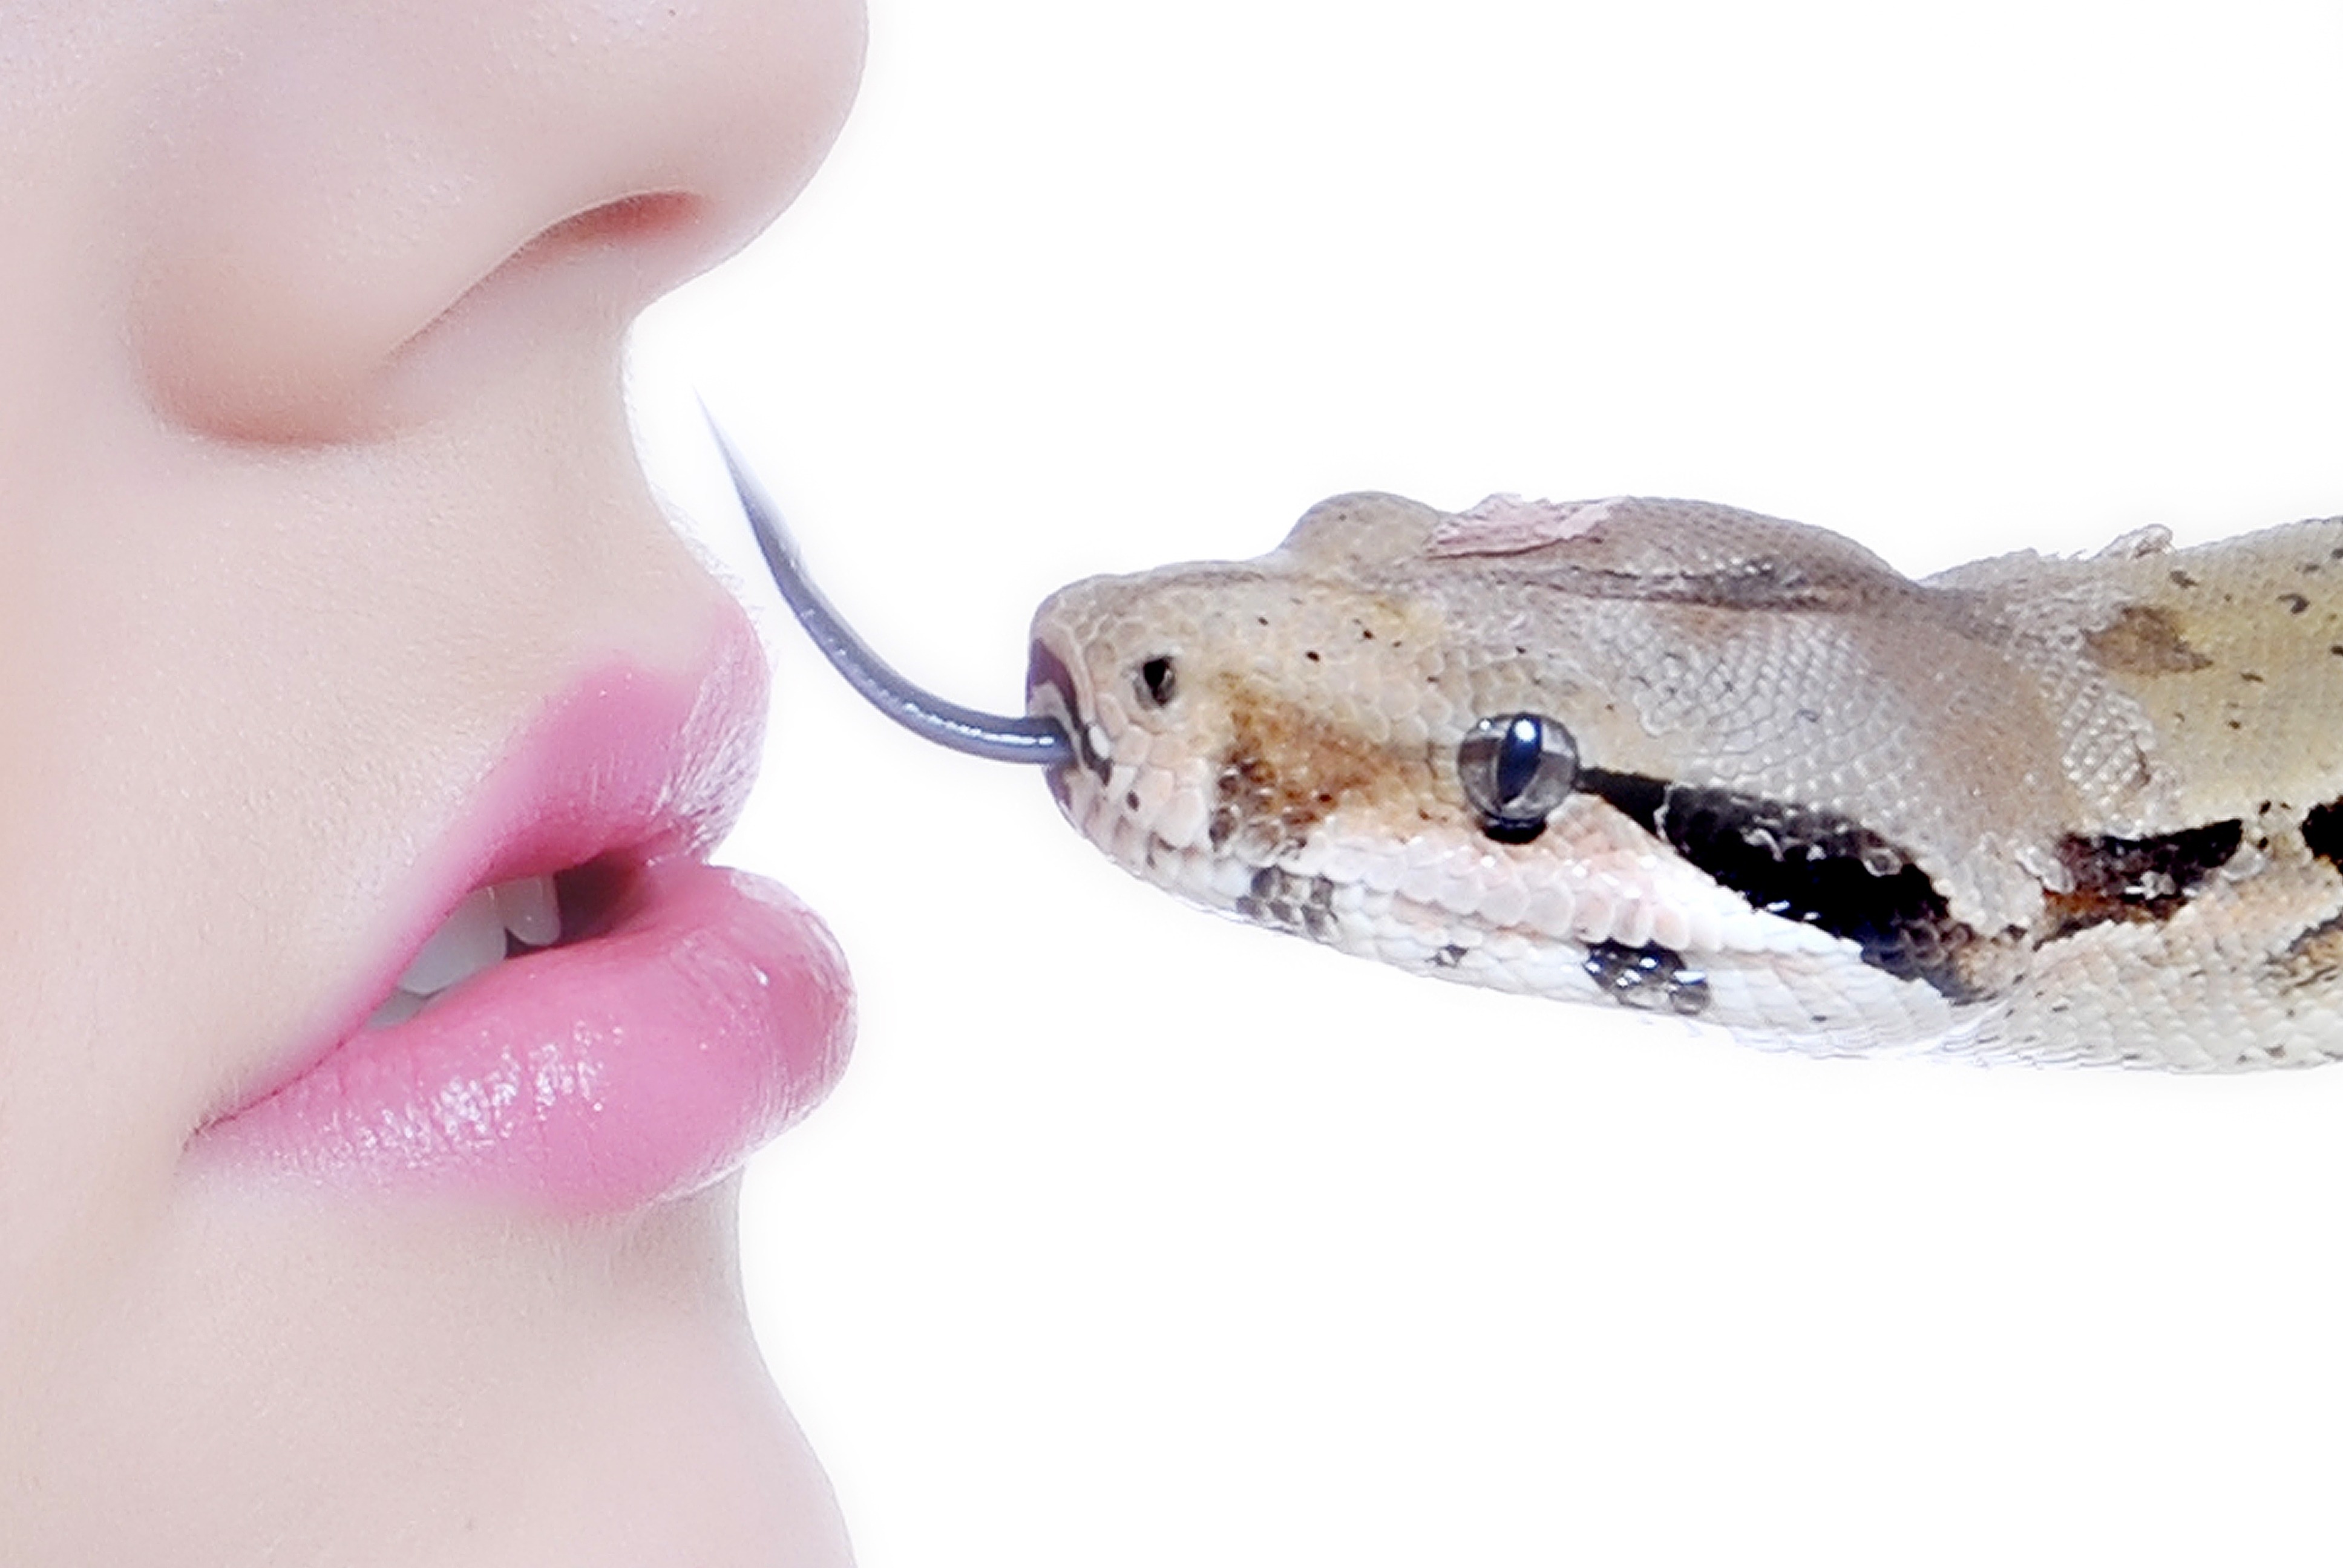
hand, girl, female, finger, kiss, pink, lip, mouth, nose, eye, head, danger, skin, lips, snake, organ, tooth, seductive, sensual, jaw, ghw